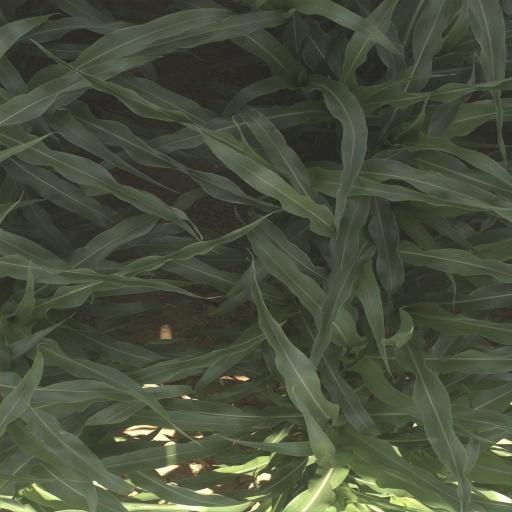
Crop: sorghum